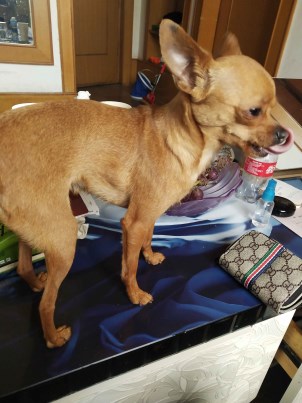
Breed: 561-n000127-miniature_pinscher